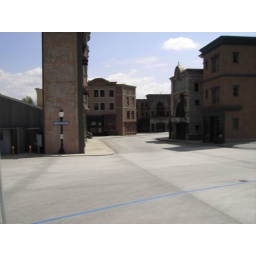
The sets can be made into any European city by changing the street signs